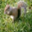
Label: squirrel